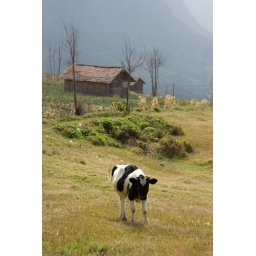
saw a cow roaming in the field below the mountain. found it interesting so i took a picture